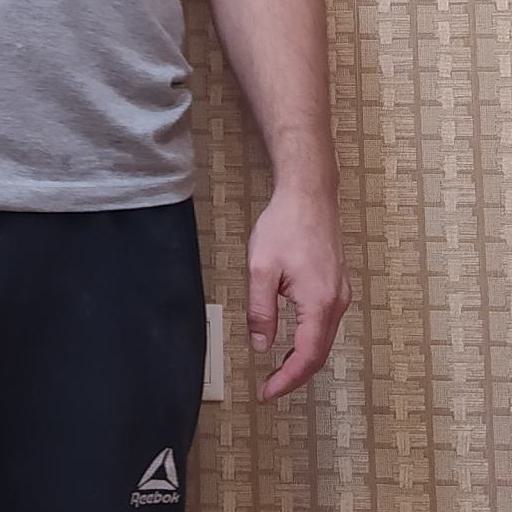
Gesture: no_gesture